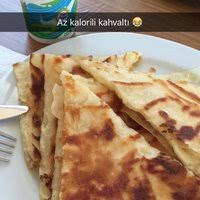
Yemek: gozleme